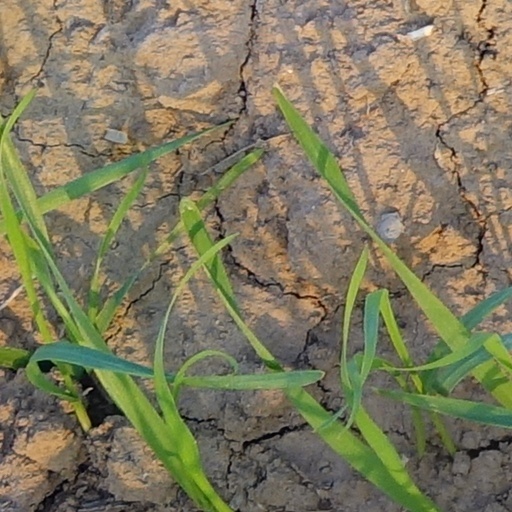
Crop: wheat